Skyfox Aviation Skyfox

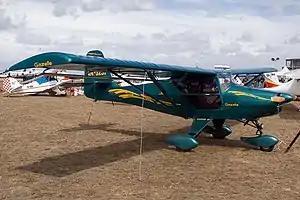
Skyfox CA25N Gazelle

The Skyfox Aviation Skyfox is an Australian ultralight cabin monoplane designed by Skyfox Aviation of Queensland and first flown in 1989. Originally sold as an ultralight it was later produced for general aviation use.